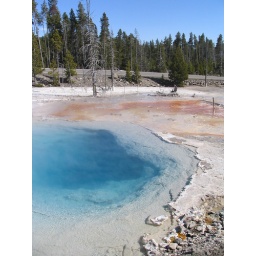
Blue water lake in Yellowstone National Park